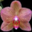
Label: orchid